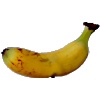
Label: Banana Lady Finger 1